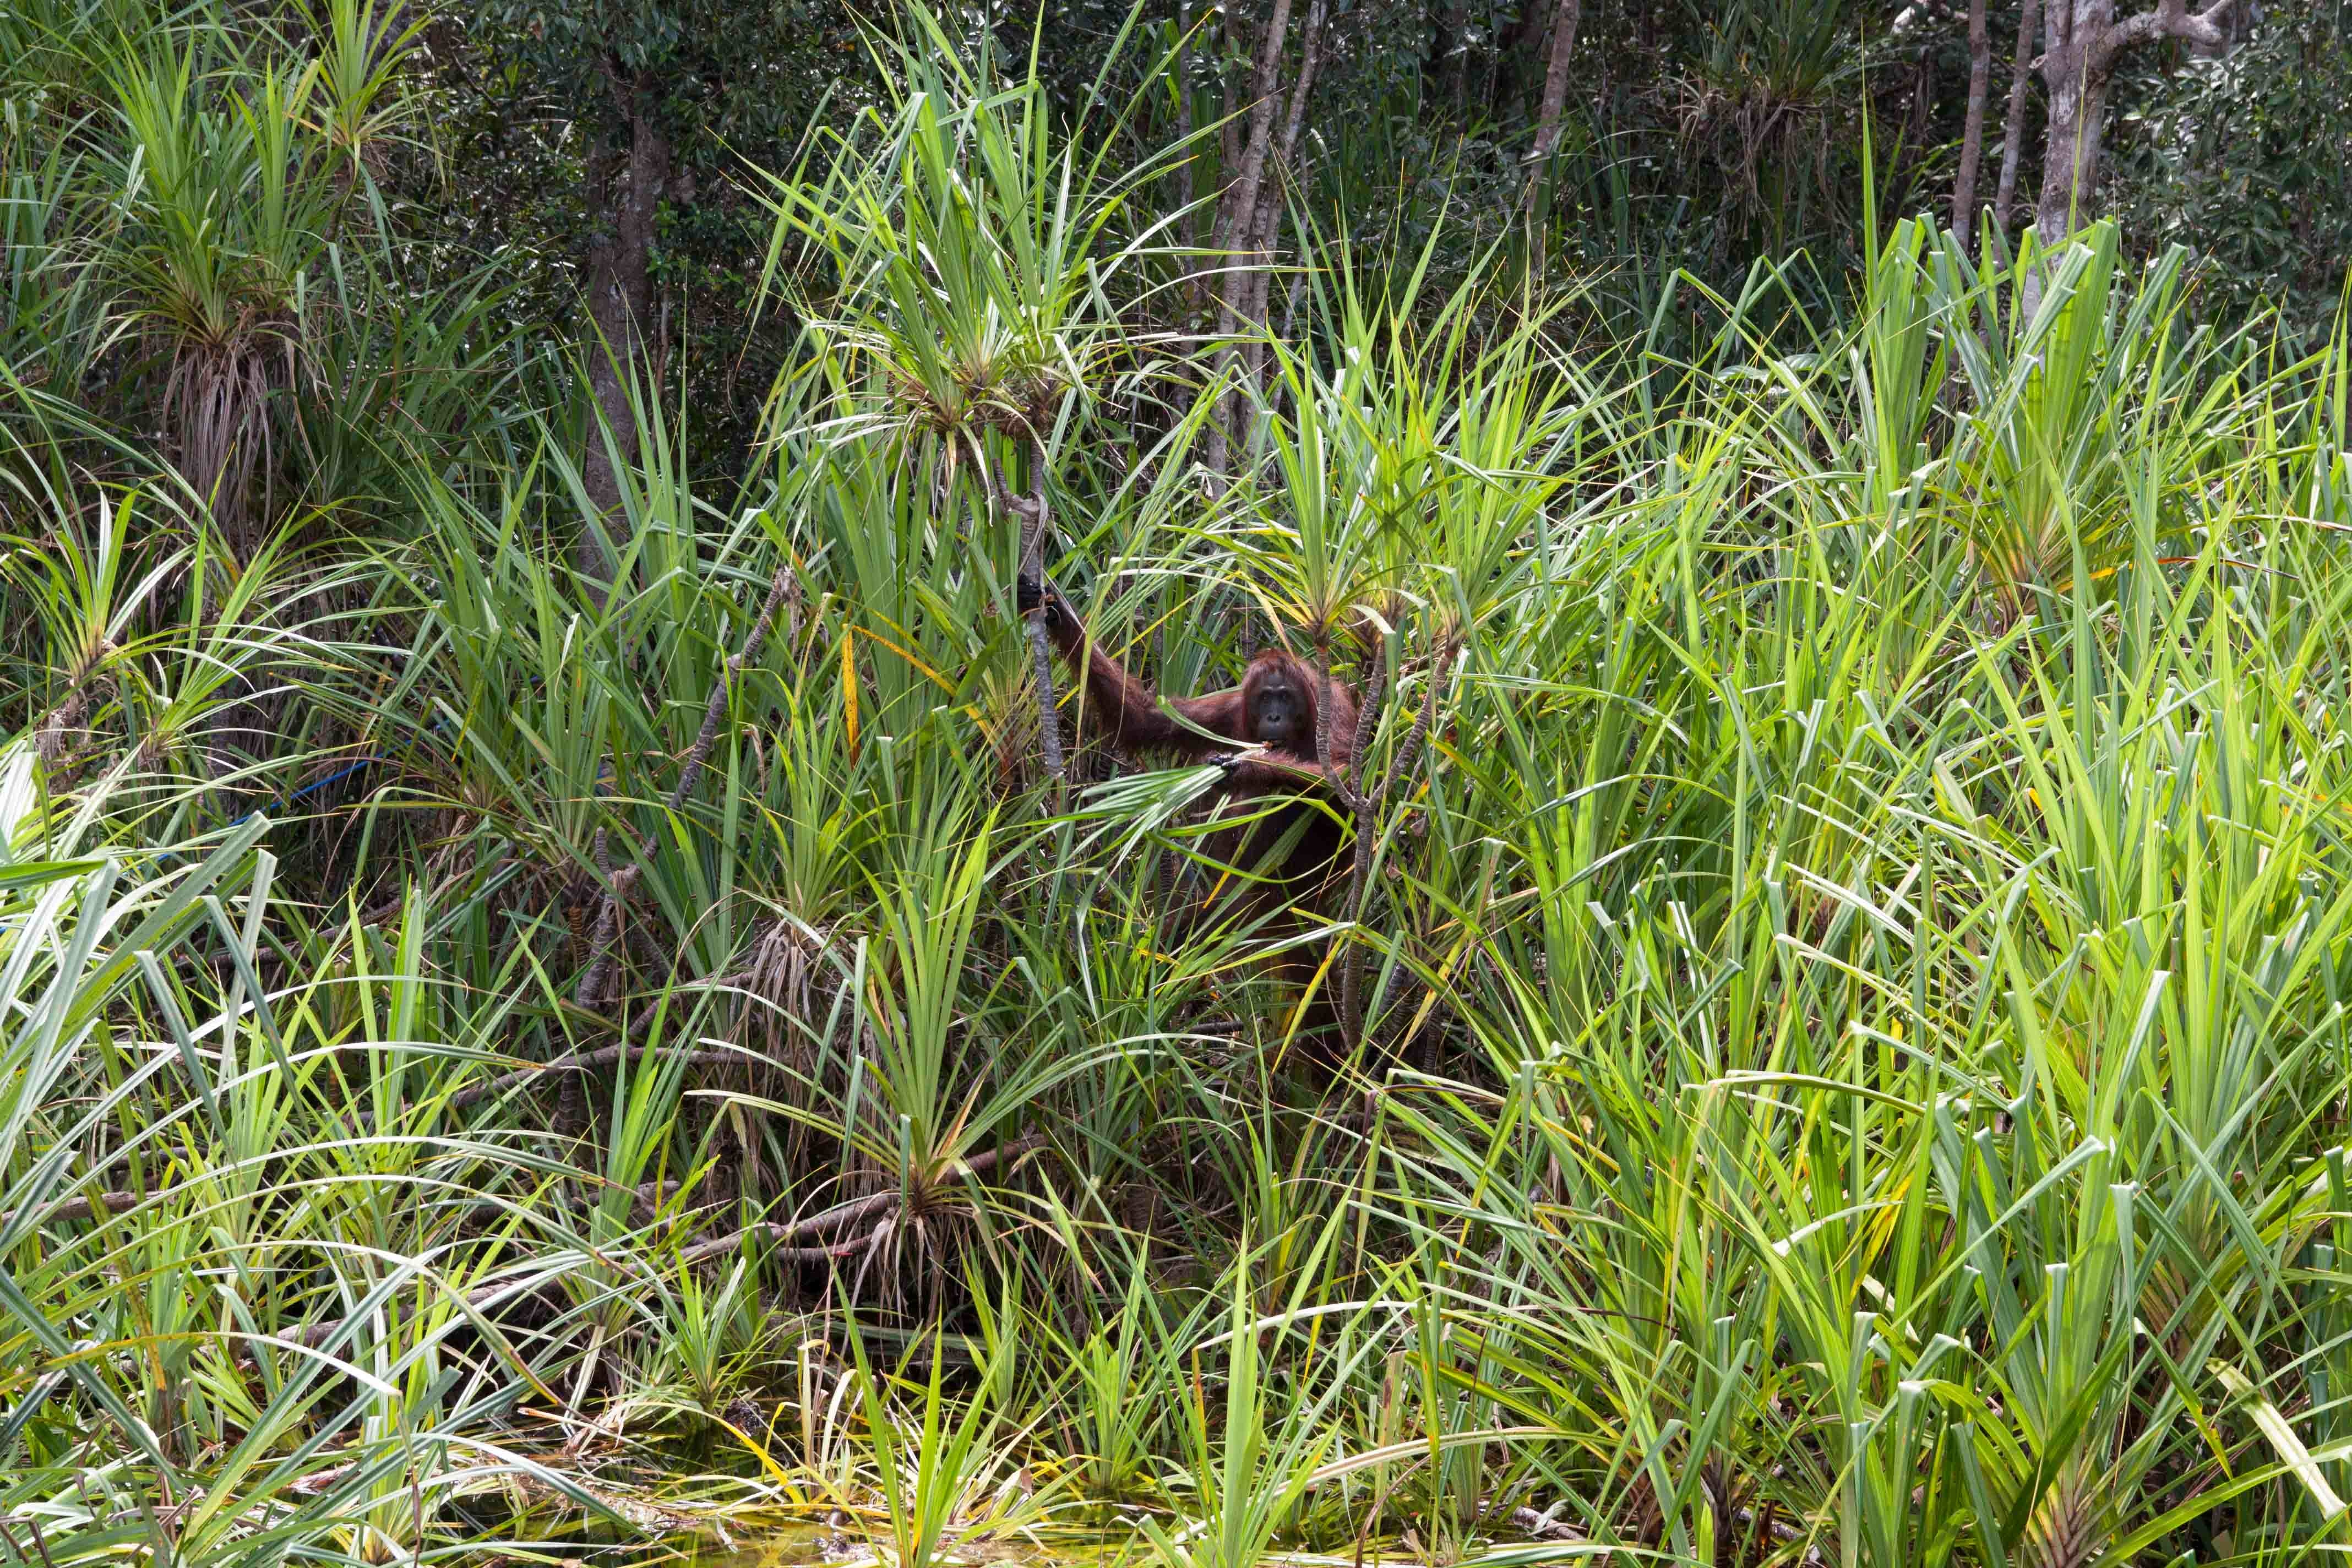
grass, plant, lawn, meadow, prairie, flower, herb, botany, garden, aquatic plant, flora, grassland, vegetation, wetland, habitat, ecosystem, flowering plant, chrysopogon zizanioides, natural environment, grass family, land plant, phragmites